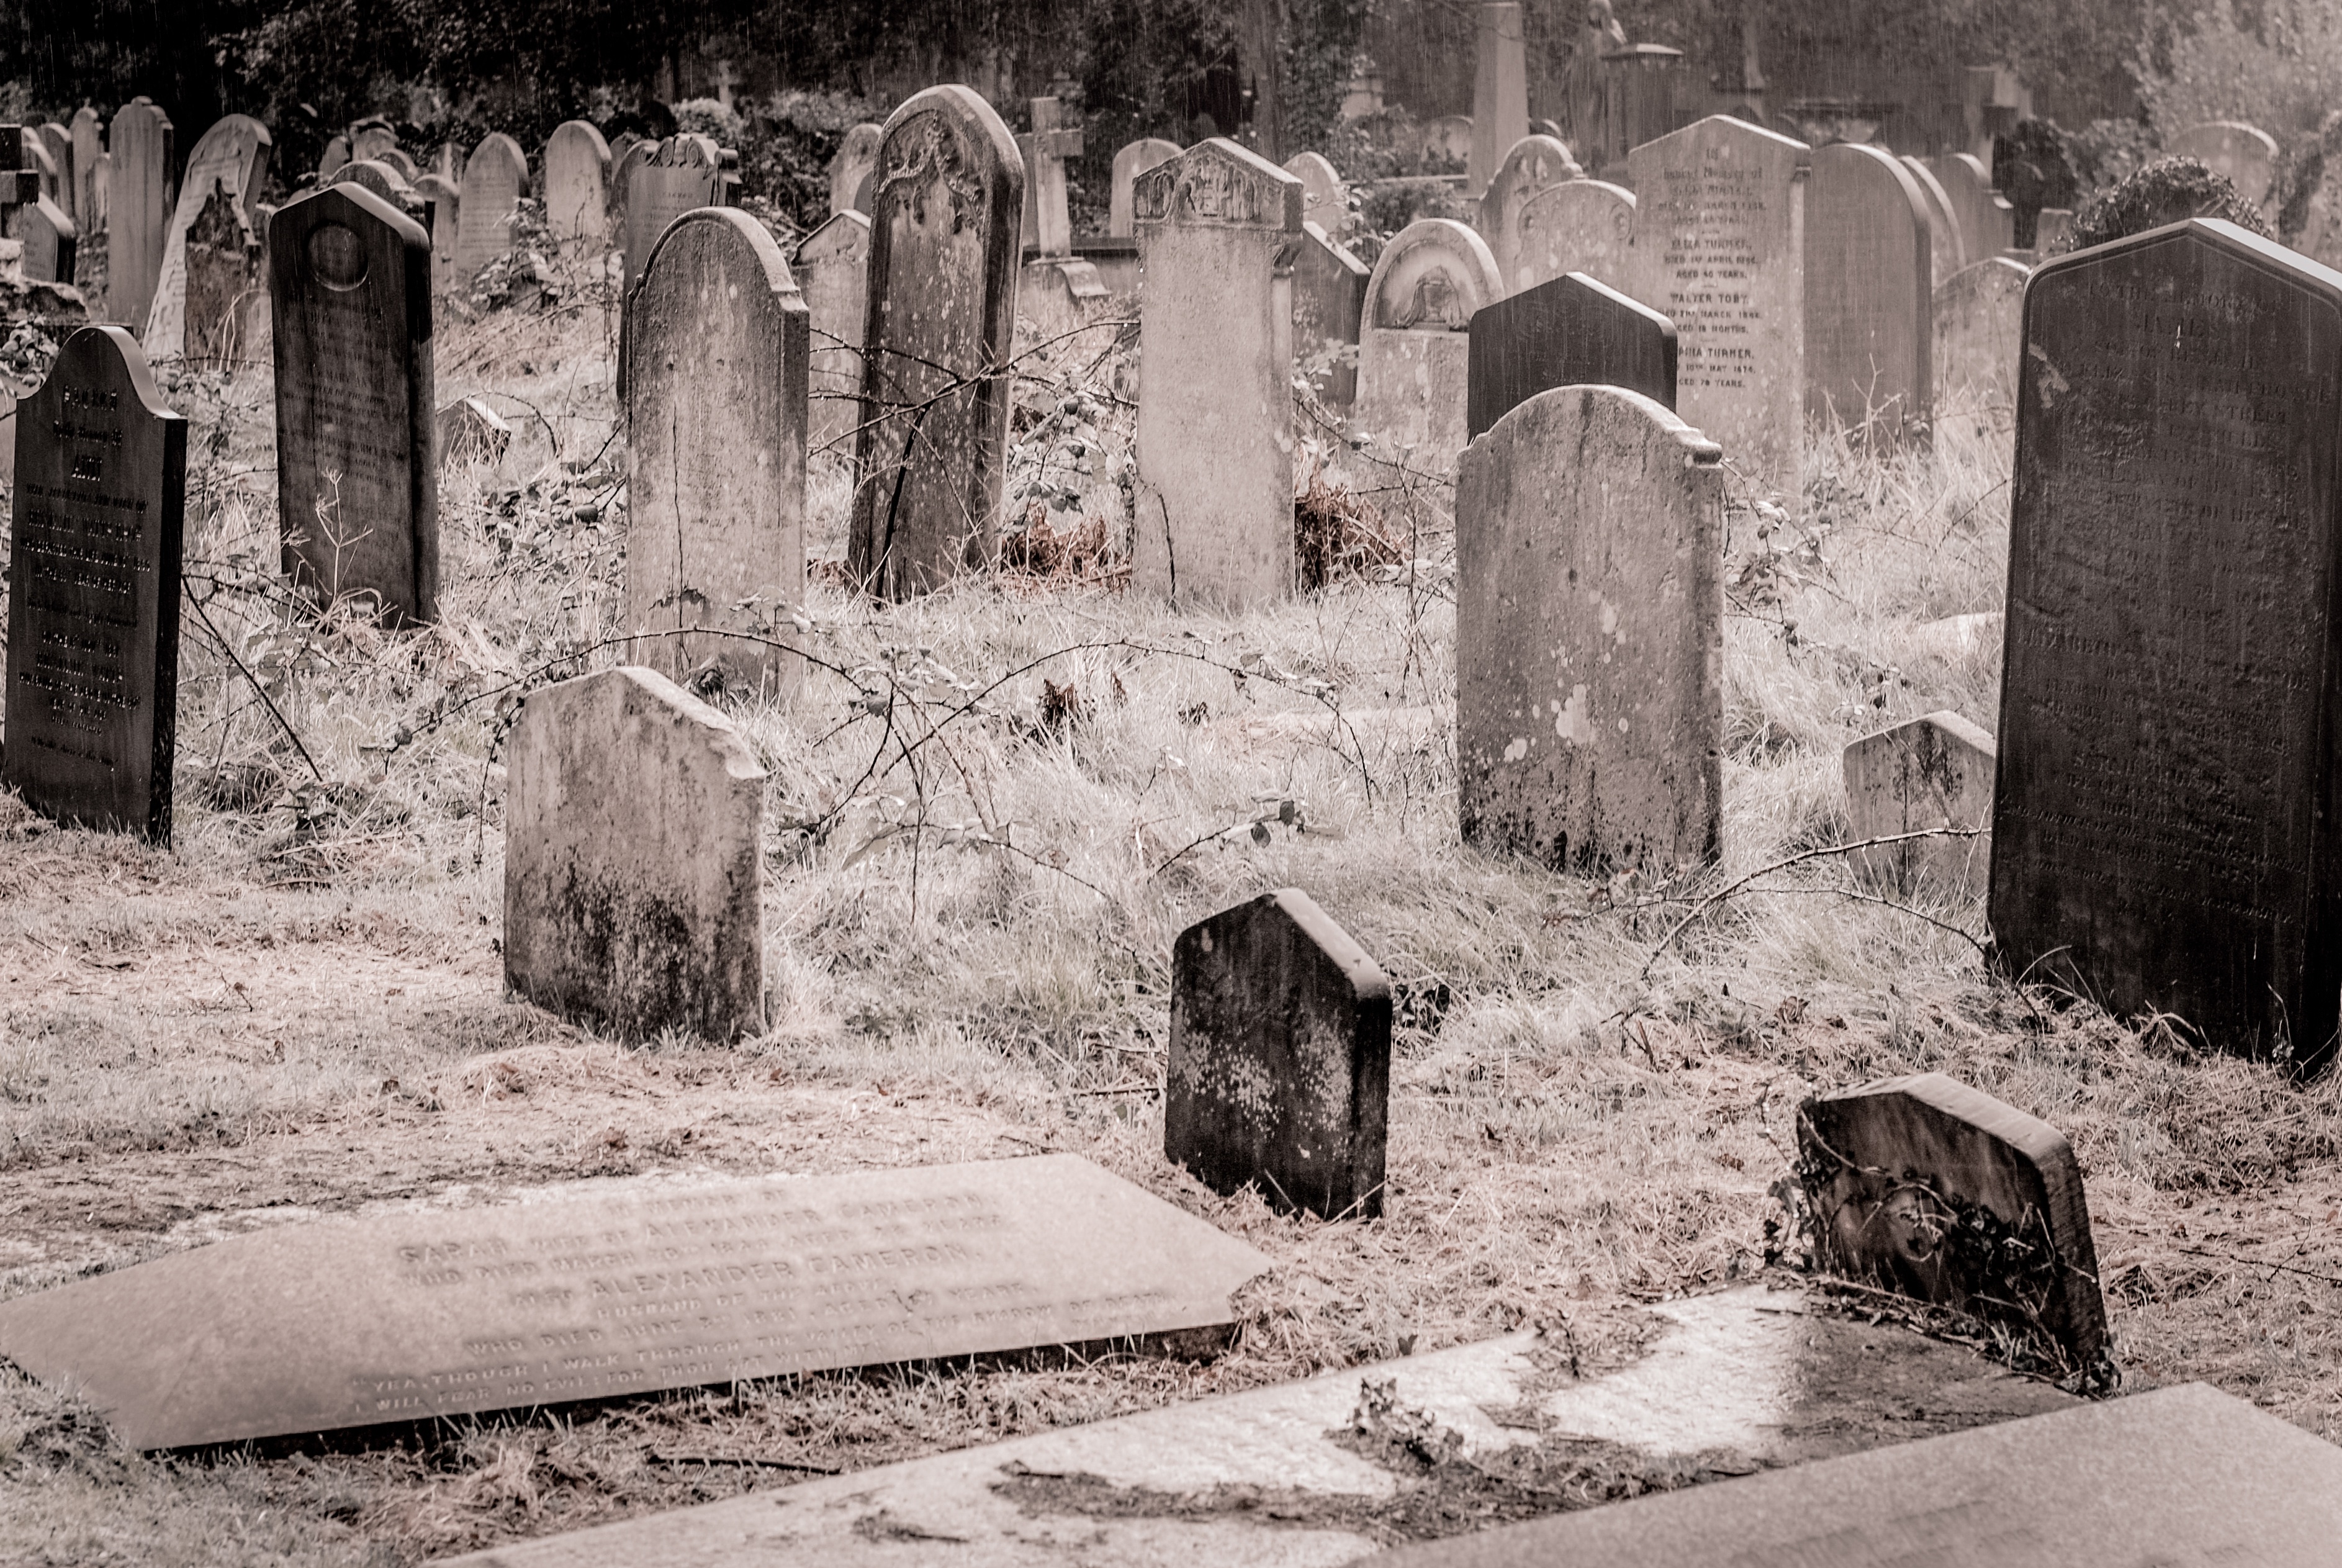
black and white, monochrome, grave, sculpture, temple, ruins, history, monochrome photography, ancient history